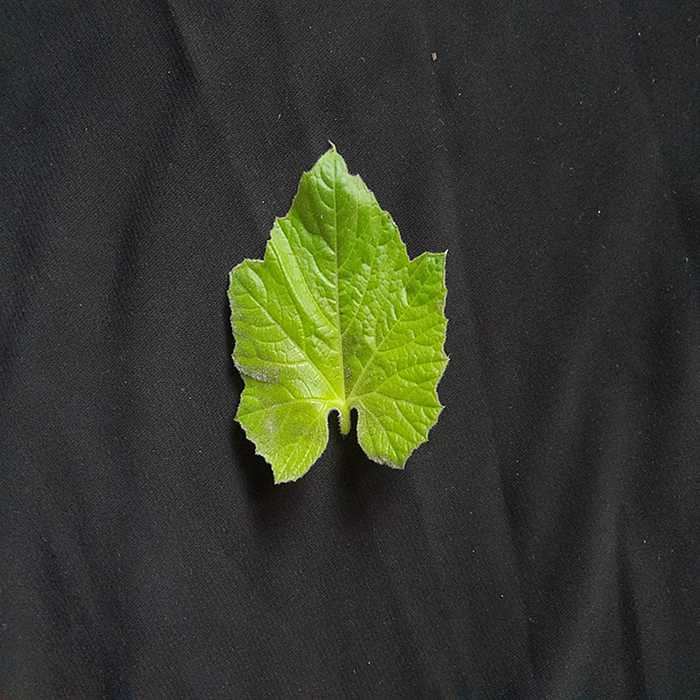
Plant: Bottle gourd
Label: Fresh leaf